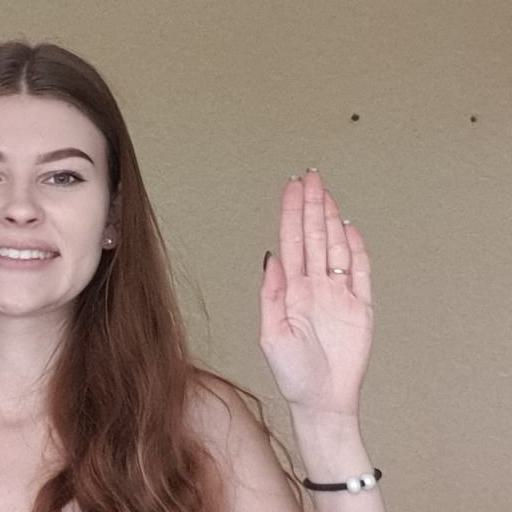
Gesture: stop